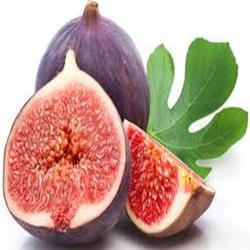
Label: Fig